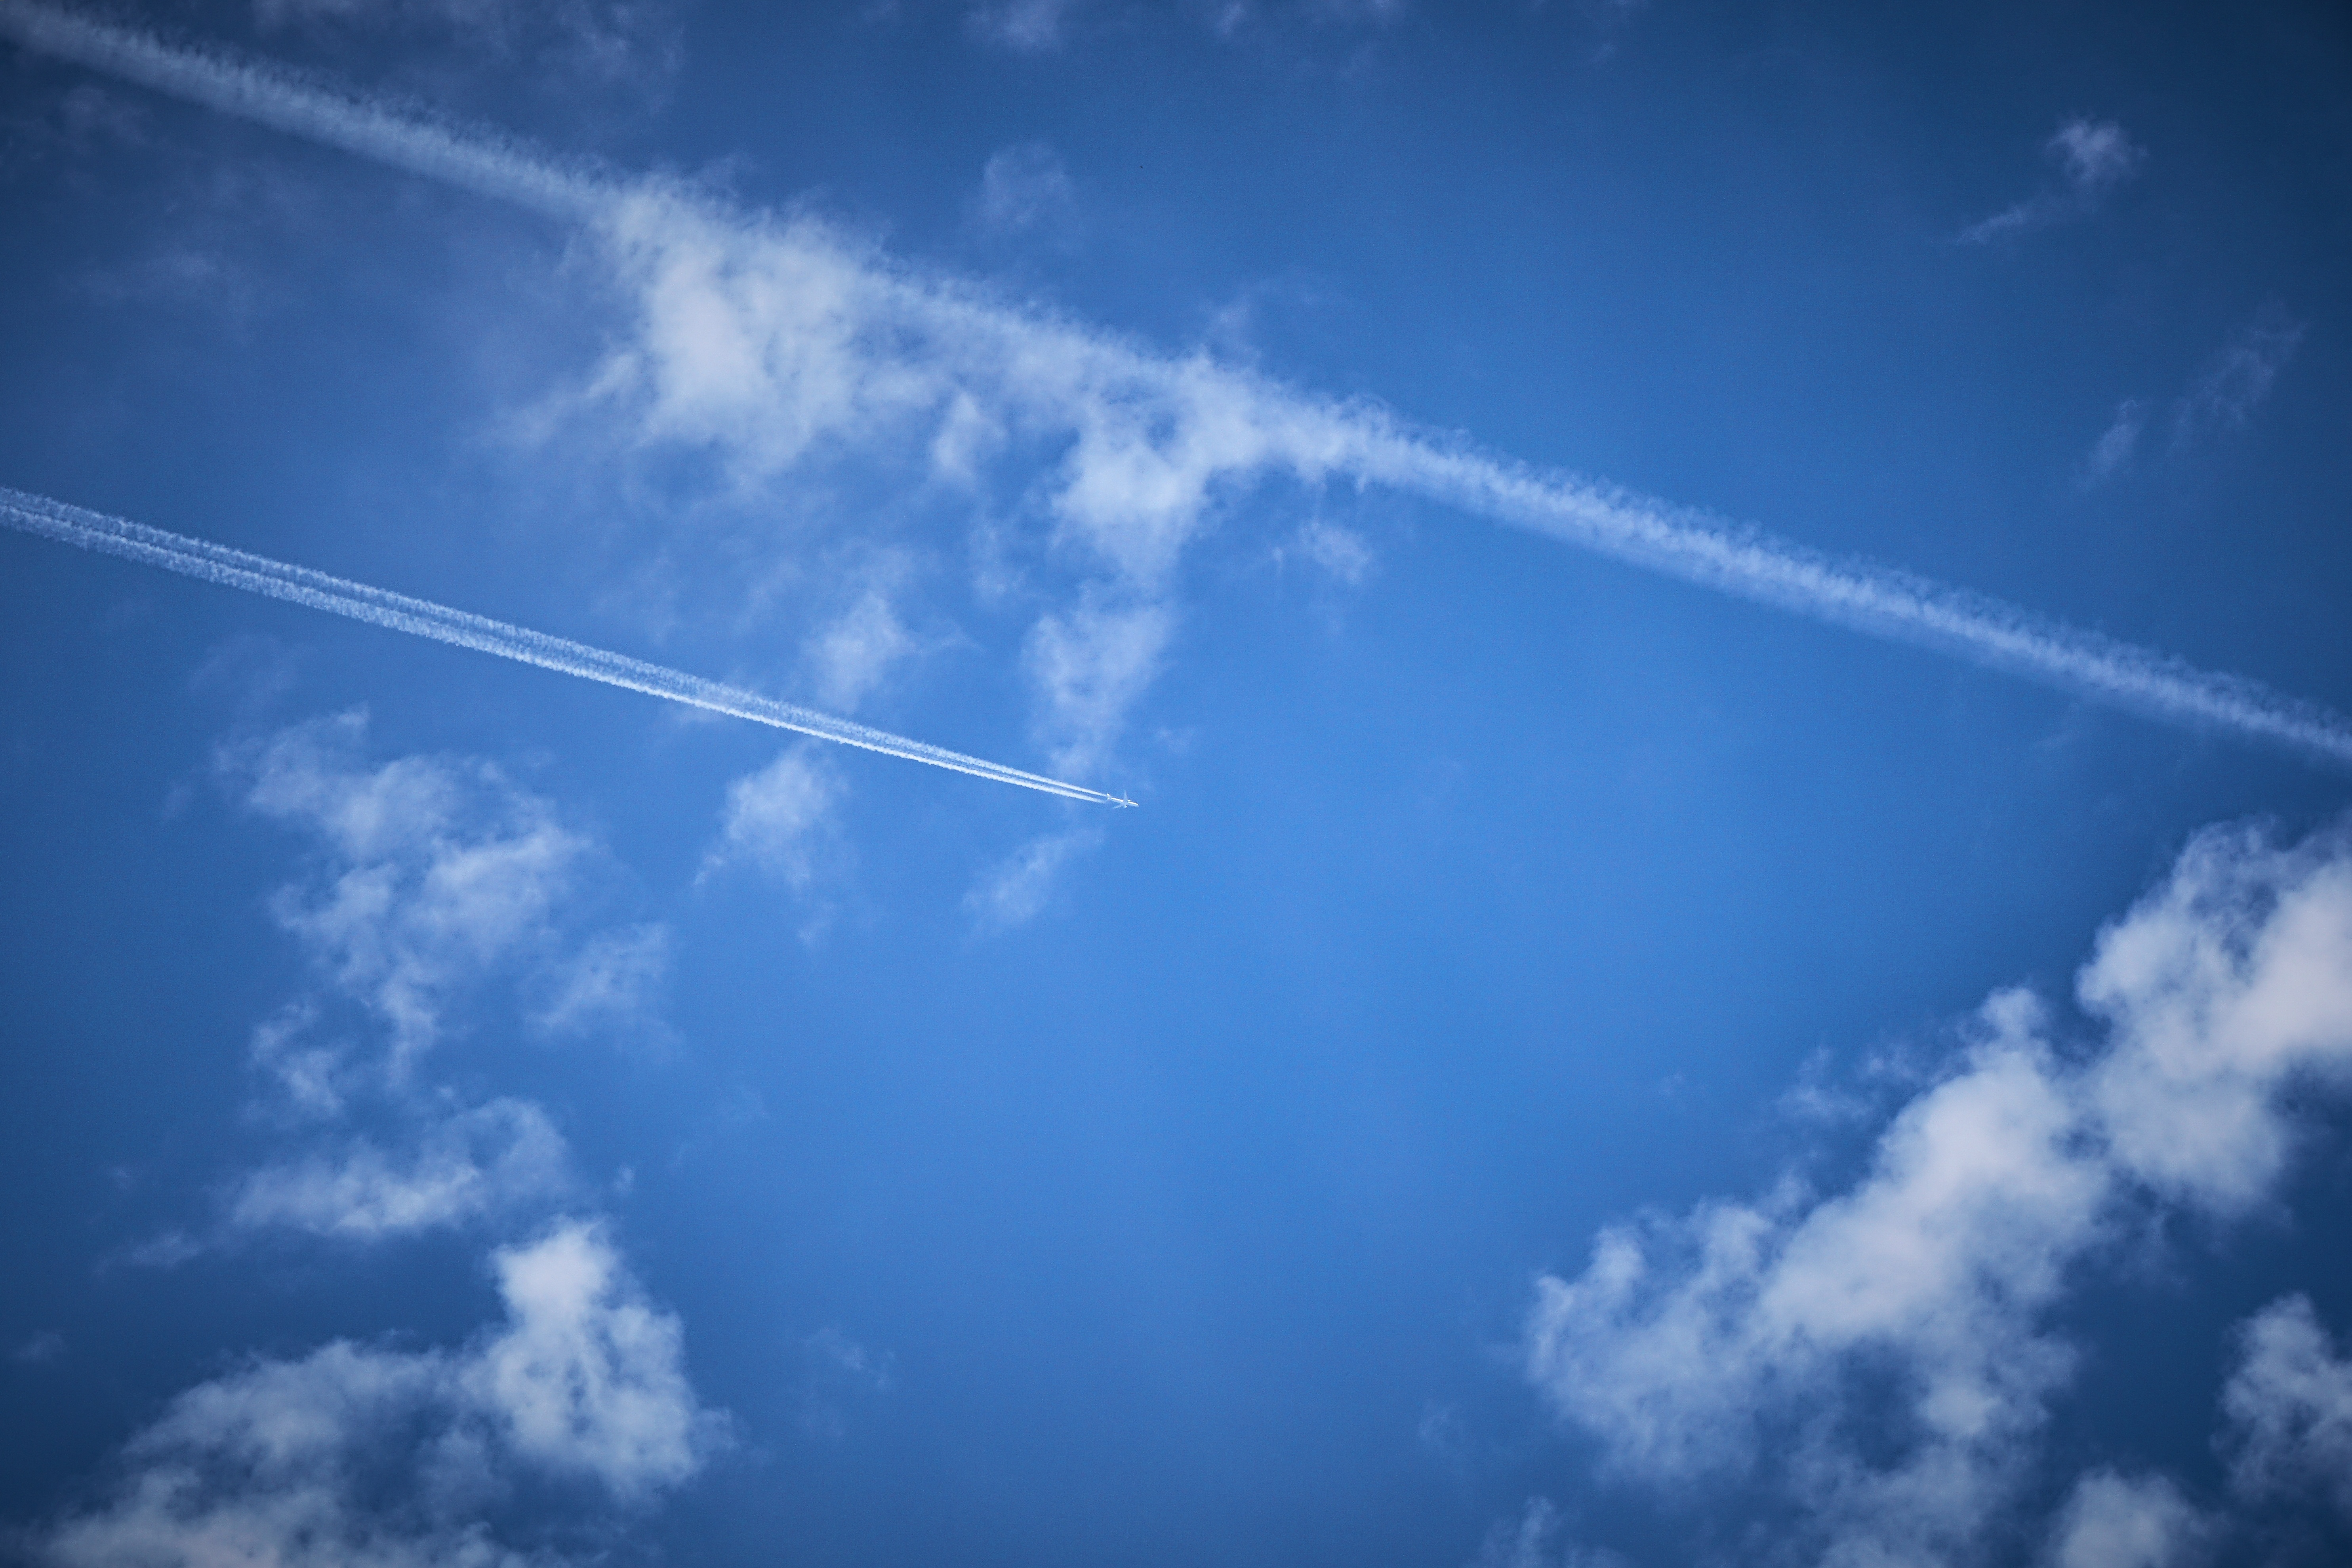
horizon, wing, light, cloud, sky, sun, sunlight, atmosphere, fly, airport, travel, aircraft, daytime, line, reflection, aviation, weather, blue, blue sky, clouds, departure, airliner, contrail, flyer, boeing, air traffic, aircraft noise, above the clouds, meteorological phenomenon, atmosphere of earth